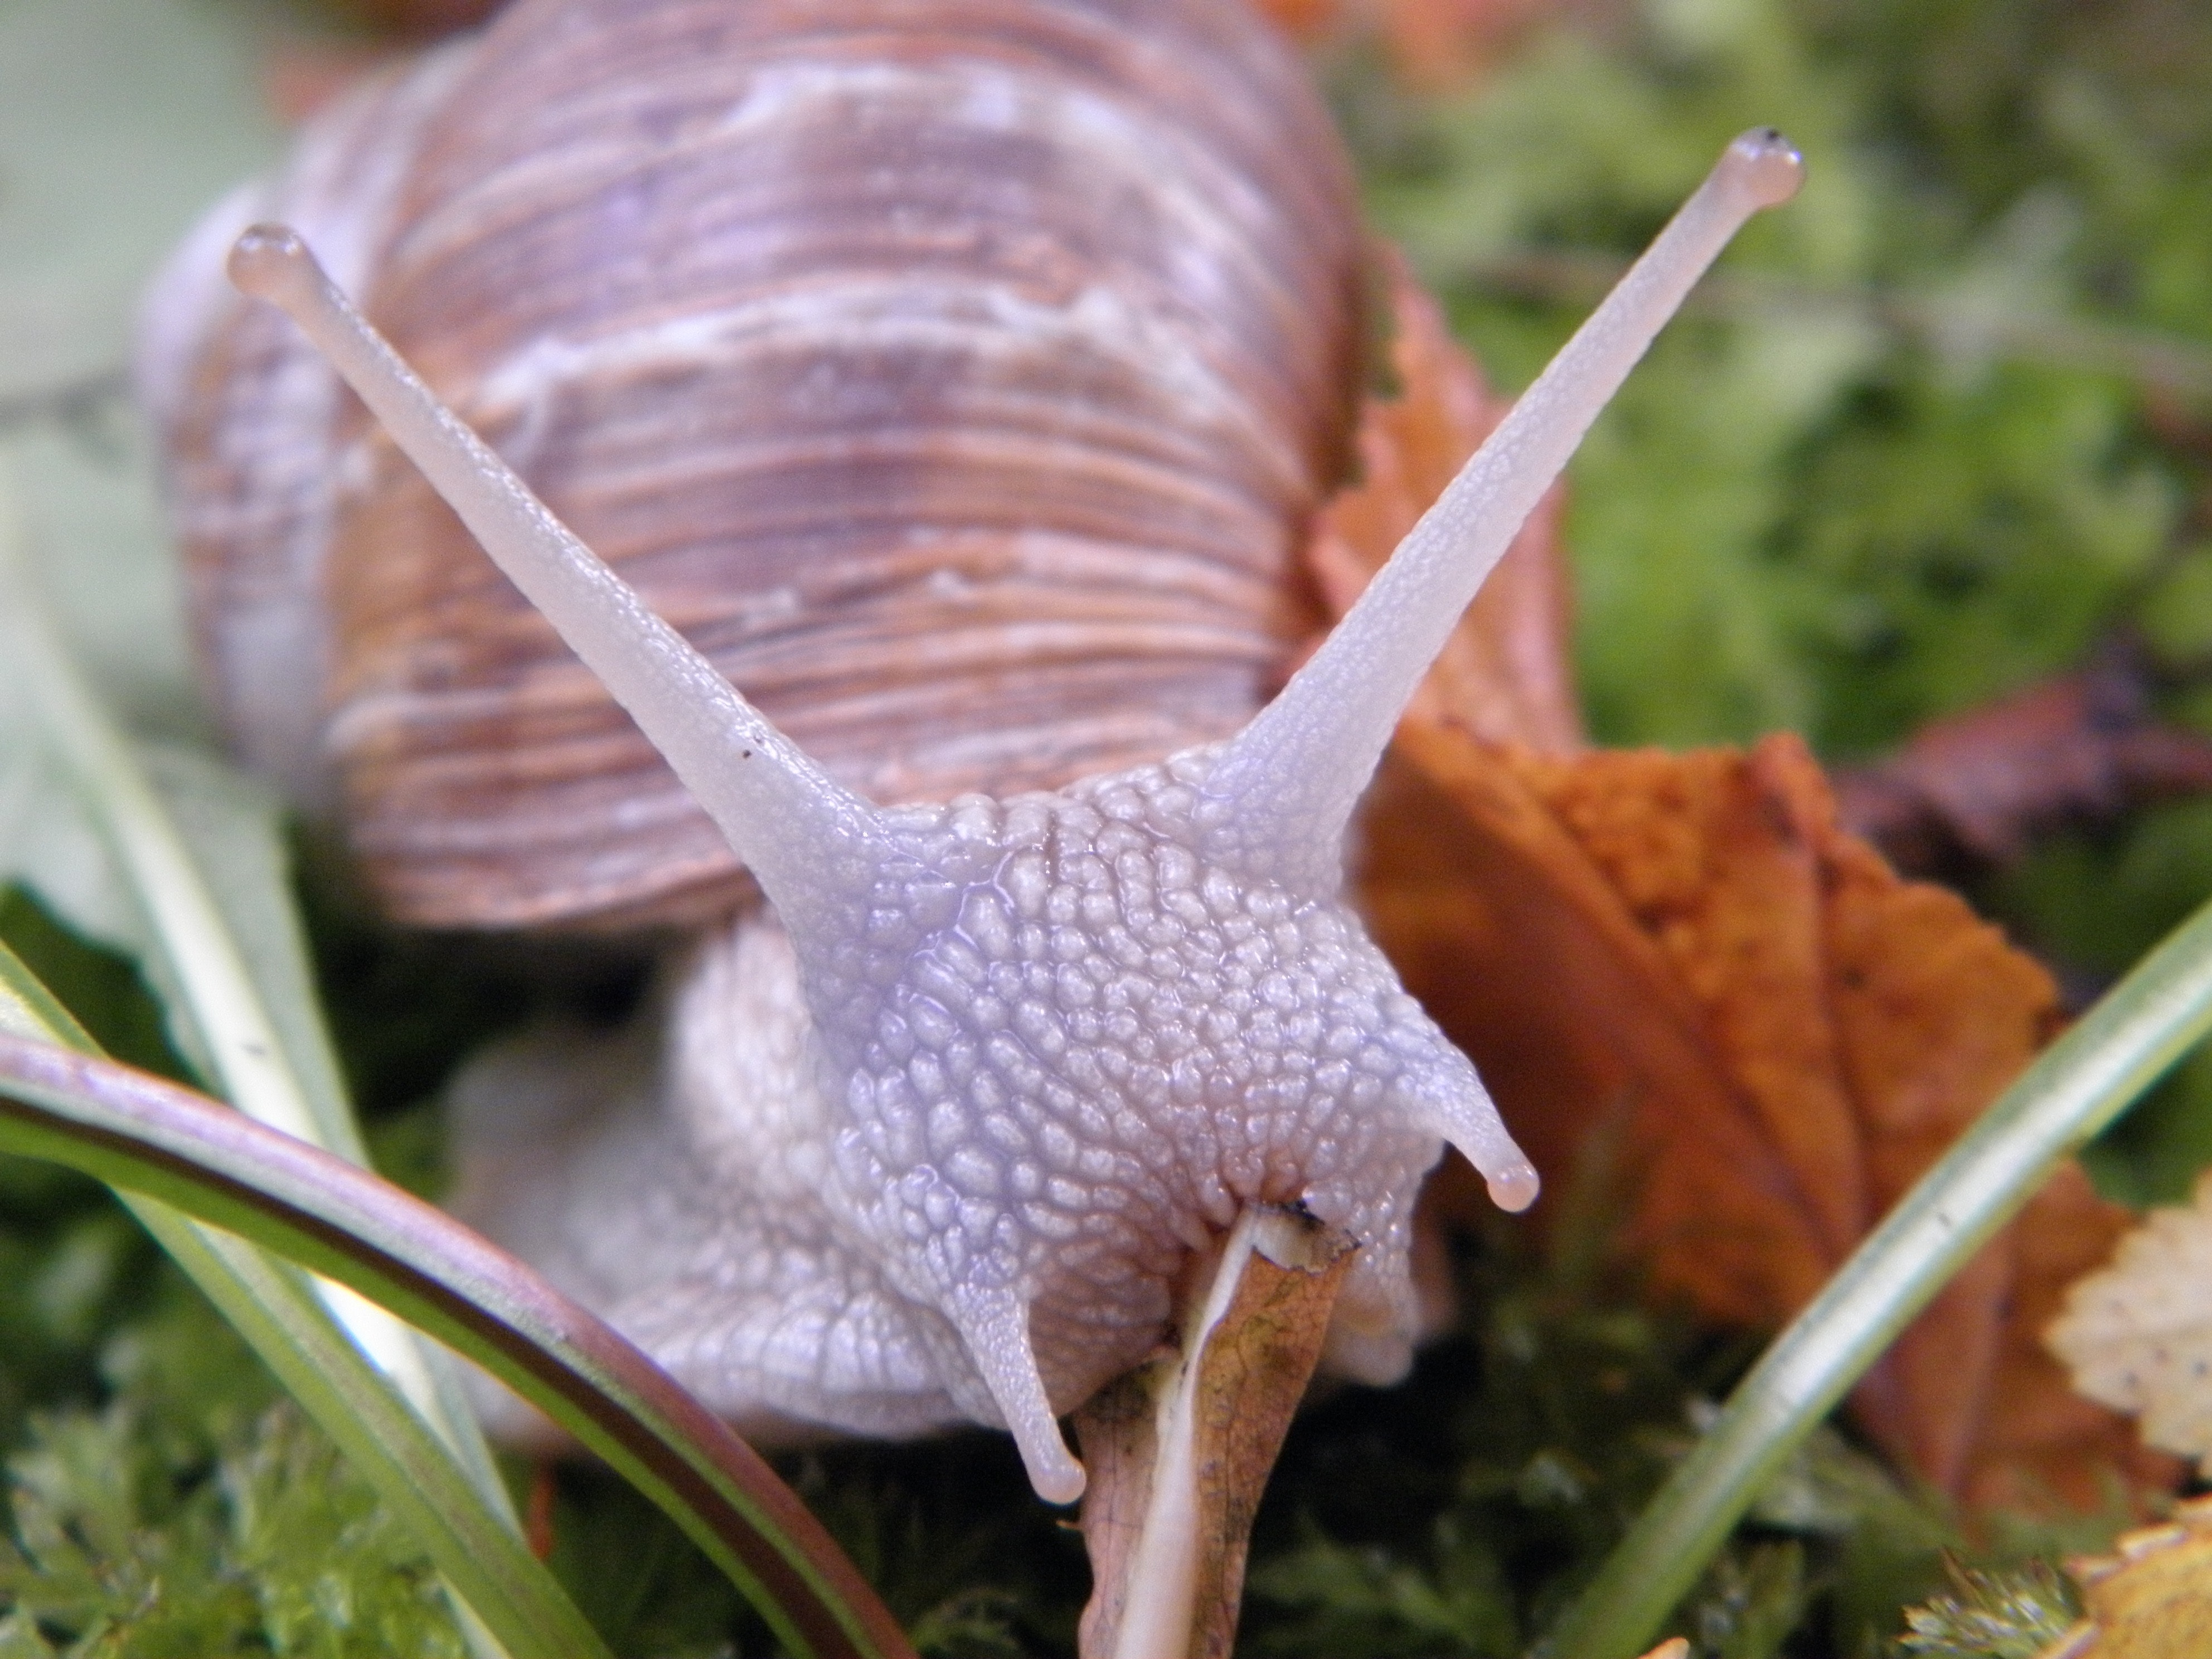
snails and slugs, snail, slug, terrestrial animal, sea snail, escargot, lymnaeidae, molluscs, invertebrate, schnecken, close up, organism, grass, plant, fawn, shell